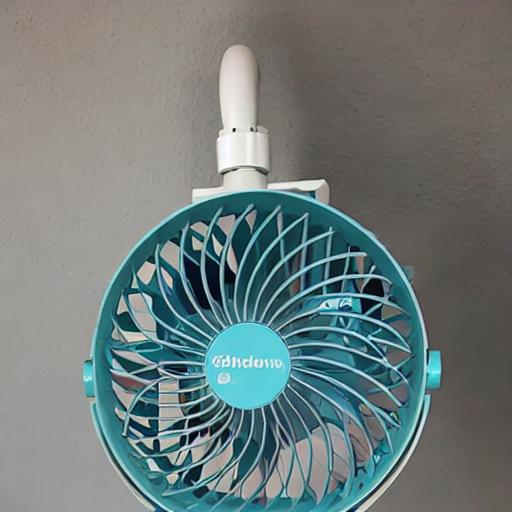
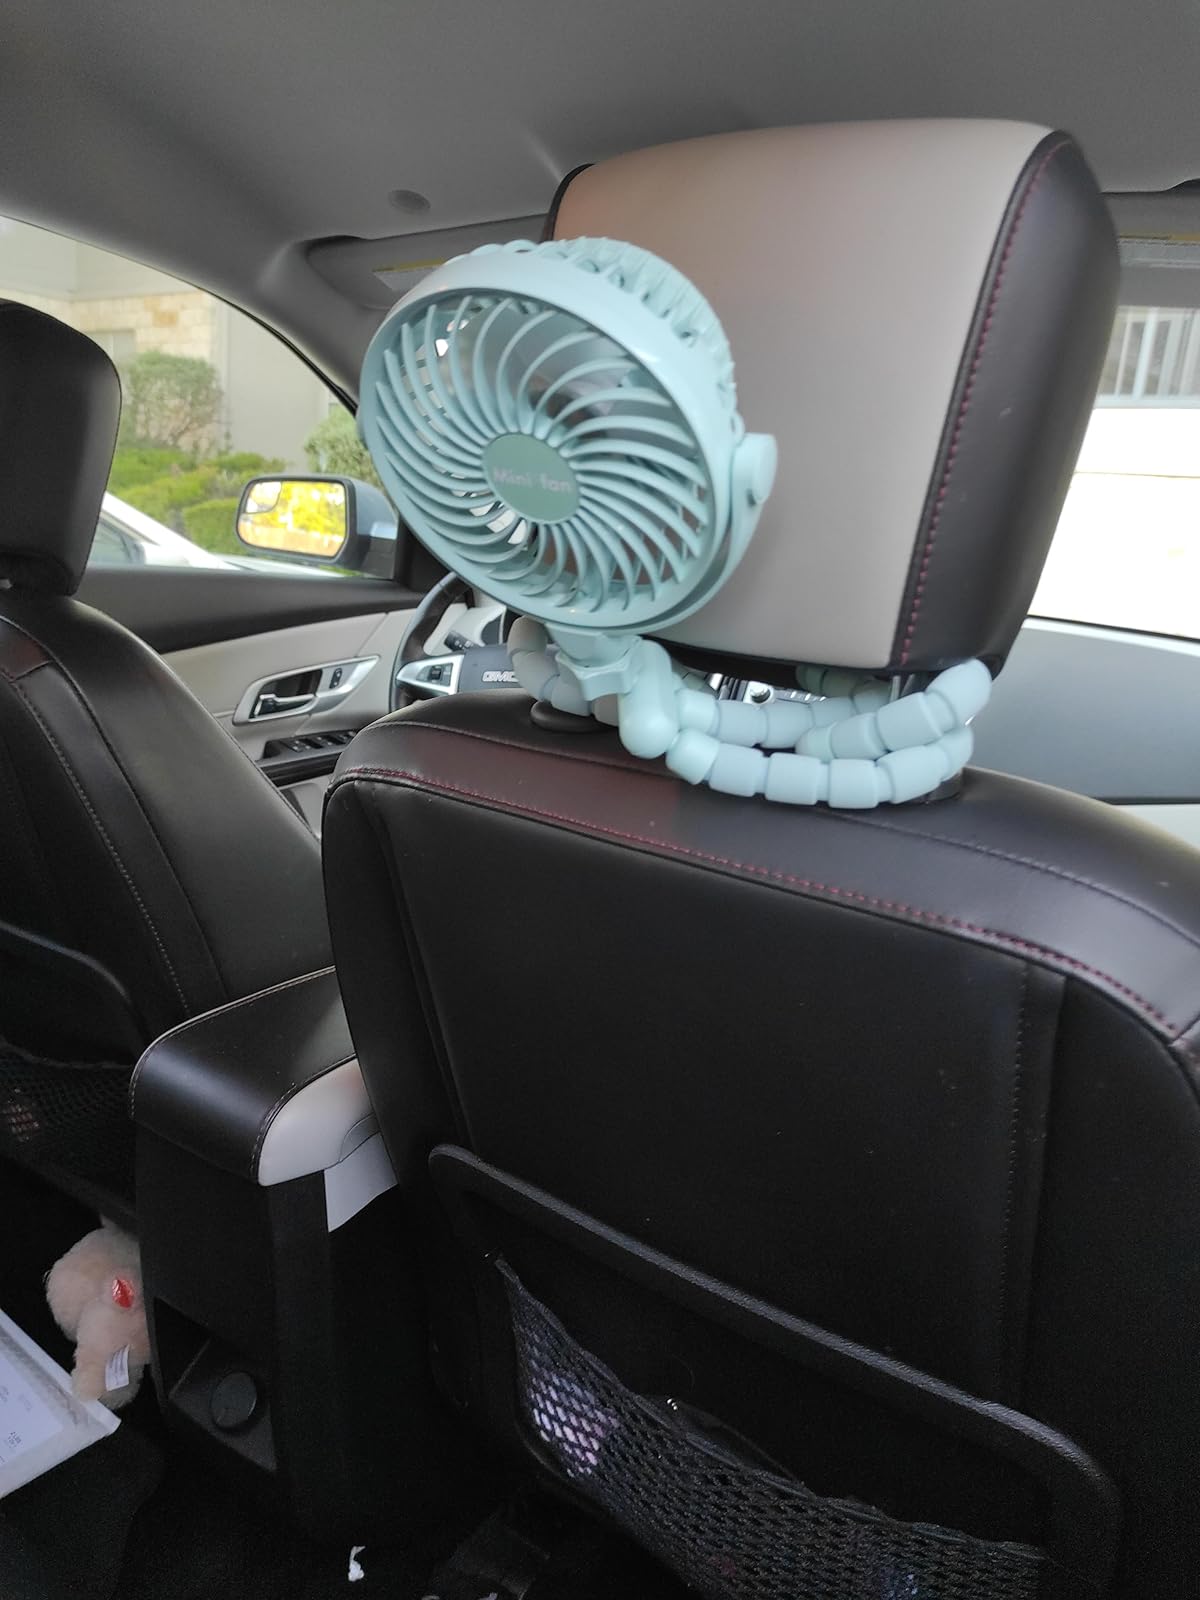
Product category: fan
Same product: no